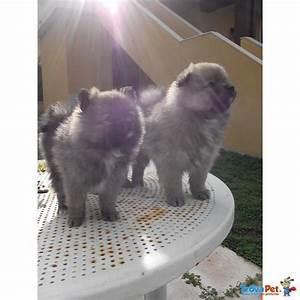
dog